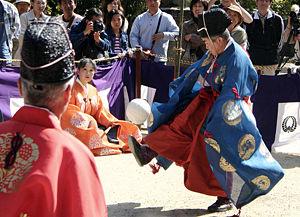
Le Tanzan-jinja, également appelé temple Tōnomine, est un sanctuaire shinto situé dans la ville de Sakurai, préfecture de Nara au Japon.
L'histoire du football rend compte de la naissance et de l'évolution du football, un sport collectif apparu au milieu du XIXᵉ siècle en Grande-Bretagne et devenu au siècle suivant le plus populaire au monde.
Le kemari est une forme de football qui était populaire au Japon pendant la période Heian.